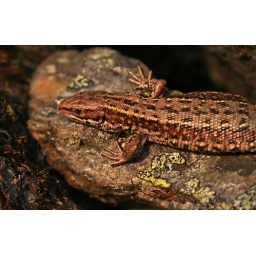
Spotted this common lizard in perthshire, sitting on a rock soaking up the beautiful sun we've been having recently.